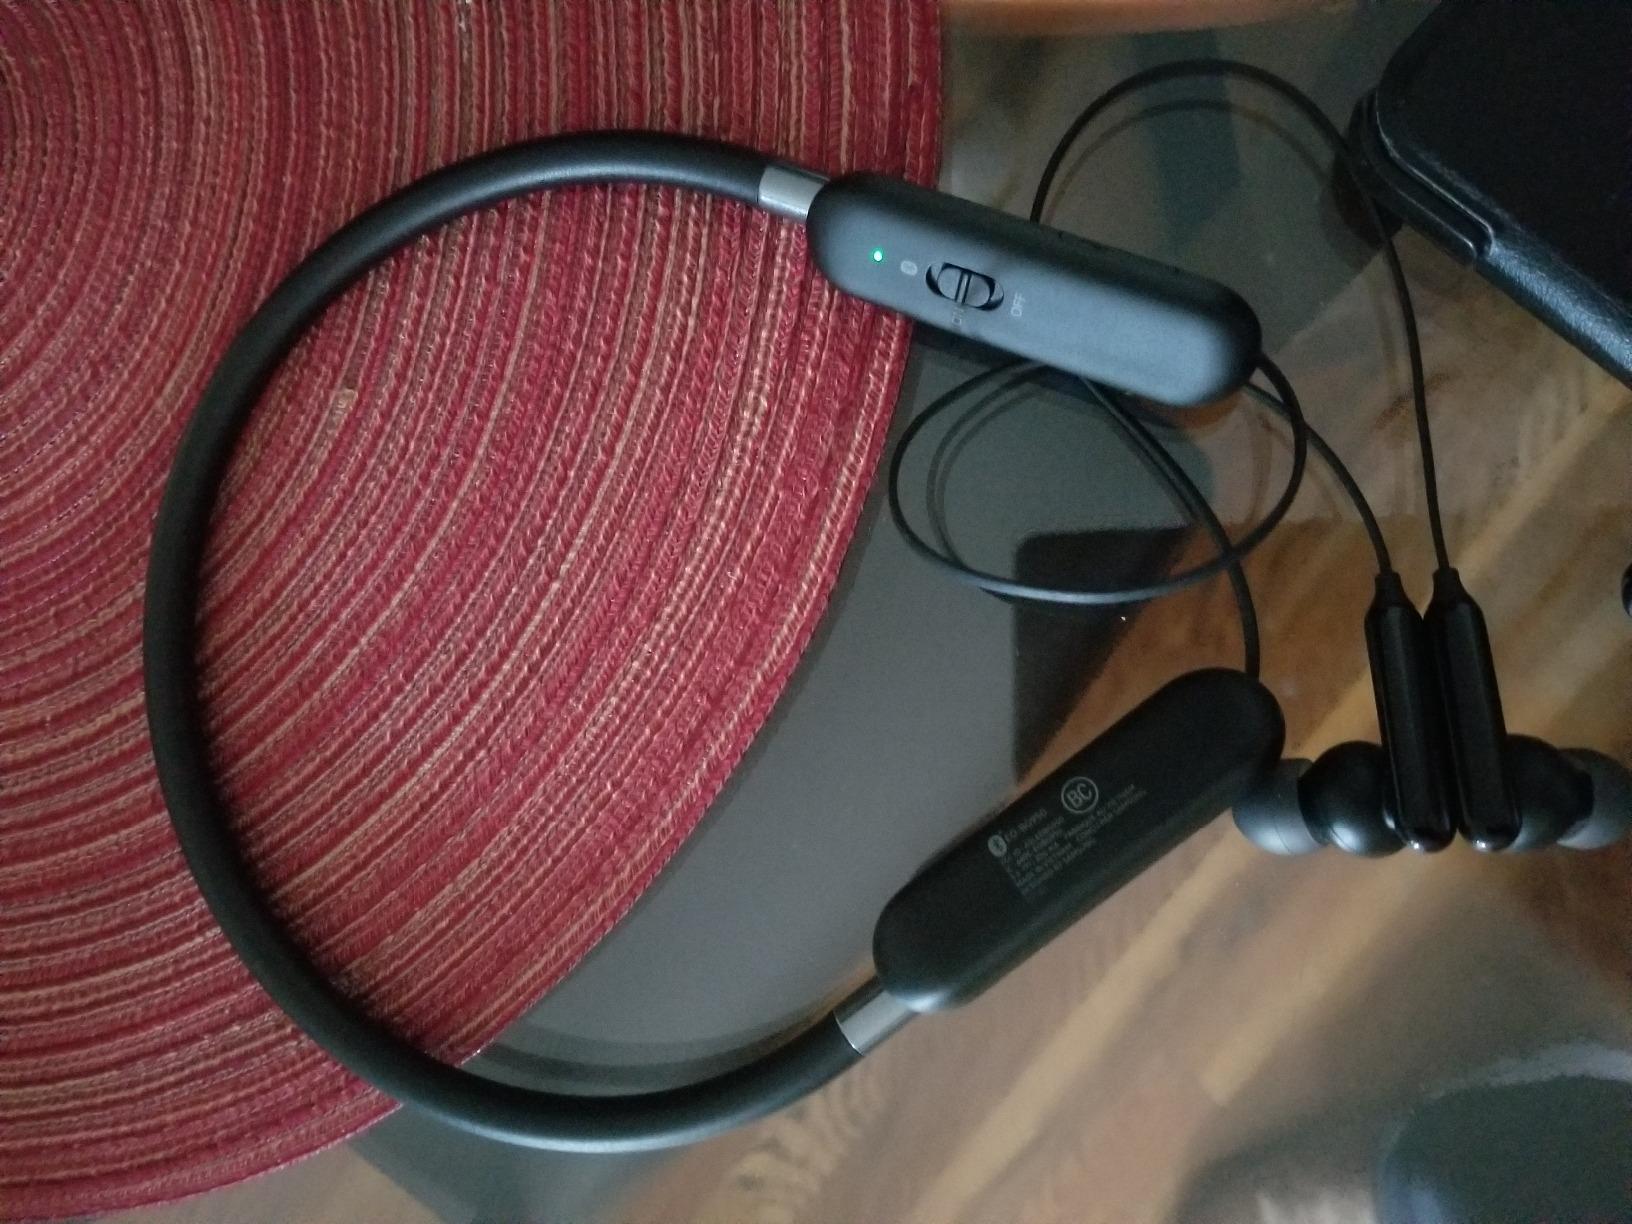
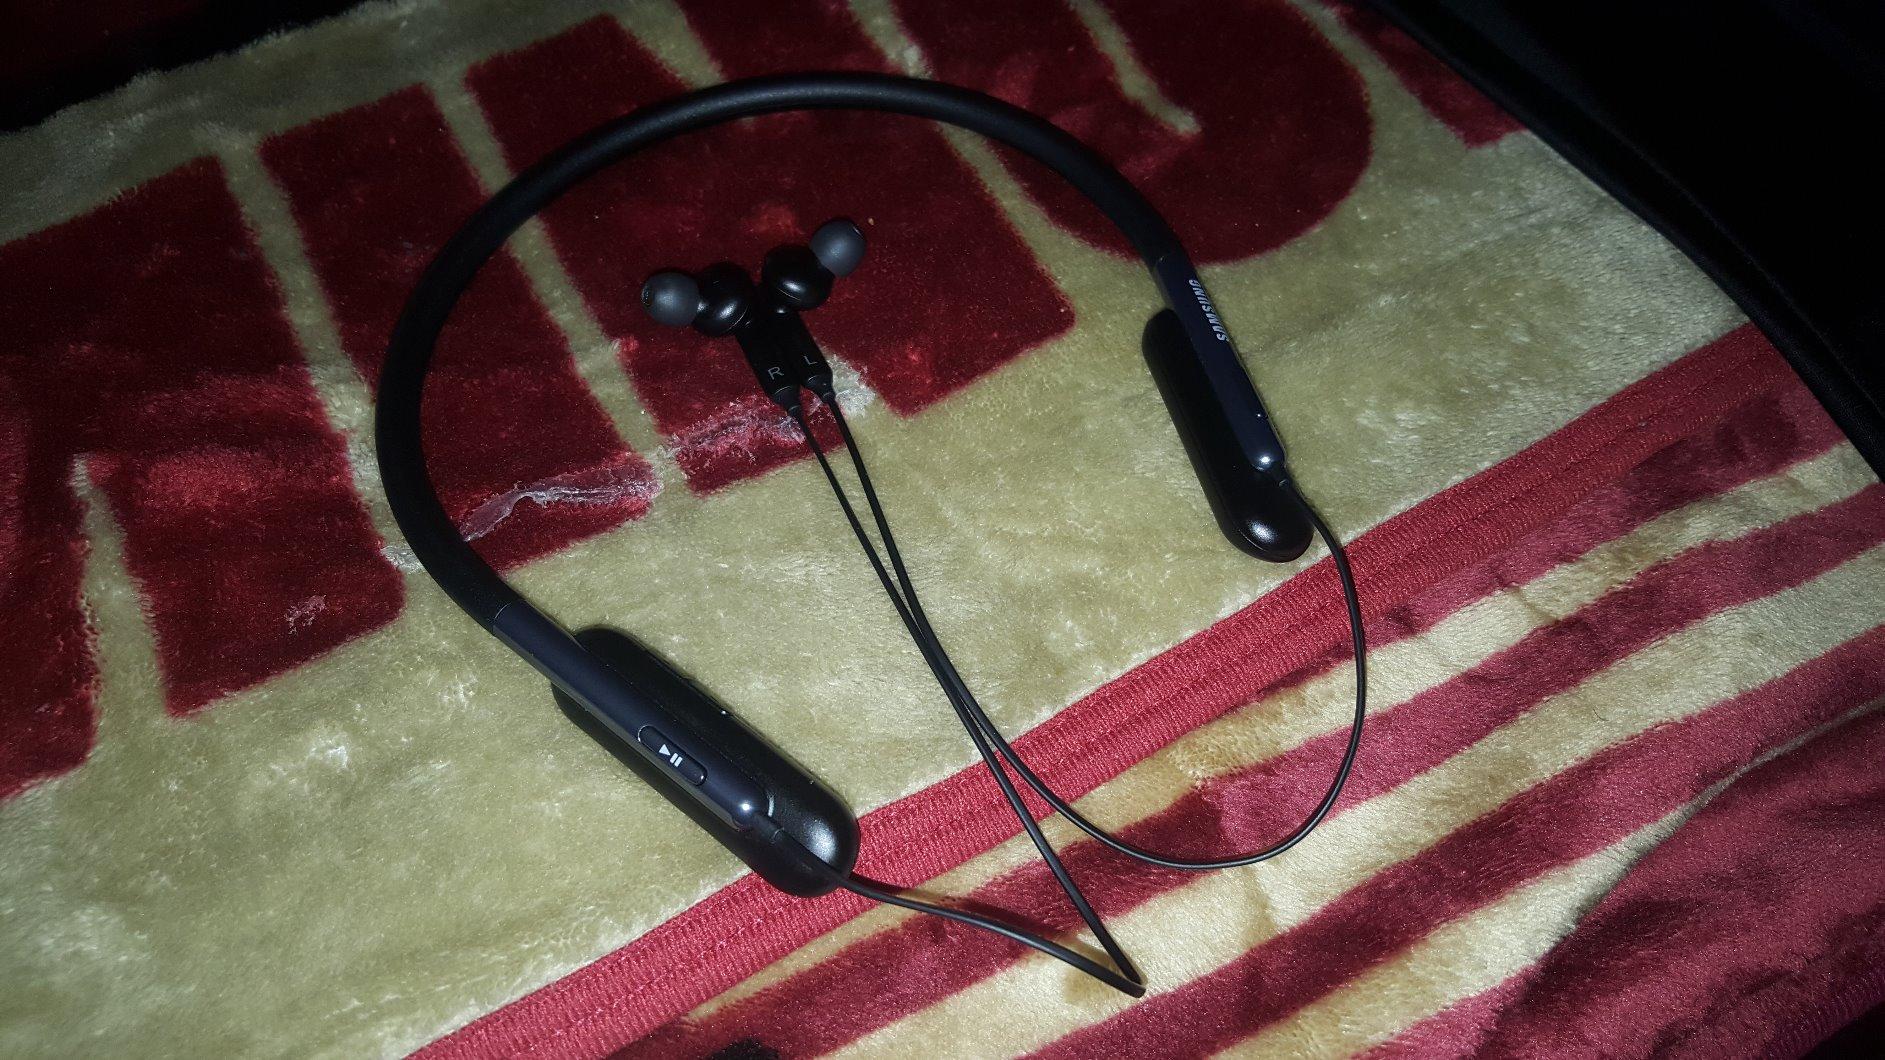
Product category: headphones
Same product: yes